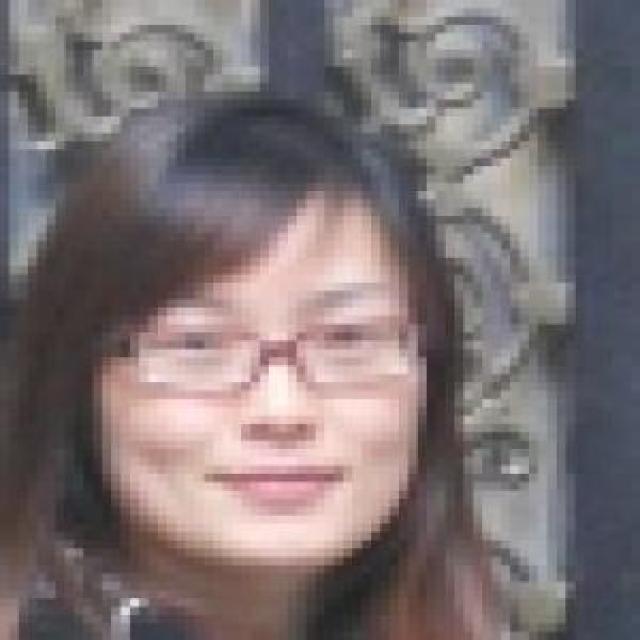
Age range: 21-44